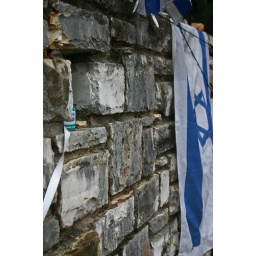
yarzeit candle in wall